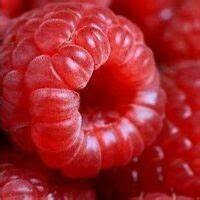
Label: raspberry